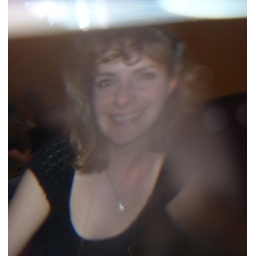
Waterproof camera dipped in glass of water